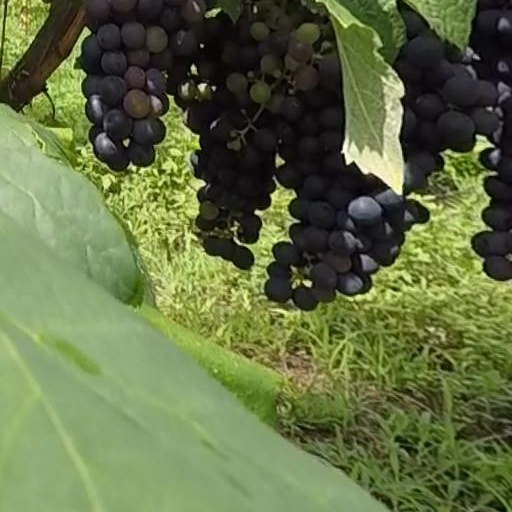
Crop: grape